Single-speed bicycle

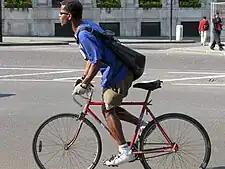
Racing bicycle, once equipped with multiple gears and derailleurs, converted to single speed. Note the semi-horizontal drop-outs, and redundant second chainring.

While track bicycles are always single speed, mountain bicycles, road bicycles, cyclo-cross bicycles, and hybrid bicycles can be made as or changed into a single speed. Mountain bike single speeds designed for trail riding often have a relatively low, or easy and slow, gear ratio. This allows them to climb hills and deal with obstacles and gradients better. This typically requires the rider to be more fit or skilled than the average rider in order to traverse the same terrain. Single speed bicycles designed for road riding typically have higher, or harder and faster, gear ratios.